Statue of J. S. Bach

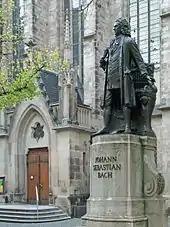
Statue of J. S. Bach on the St. Thomas Church Square in Leipzig (2007)

The Statue of J. S. Bach (in German: , New Bach monument) is a monument to the composer and Thomaskantor Johann Sebastian Bach, located near the south wall of St. Thomas Church in Leipzig, Saxony, Germany.